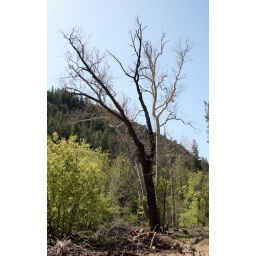
I really liked the white tree against the black one.